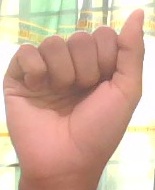
ASL sign: A